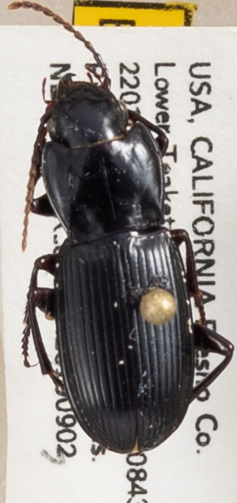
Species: Pterostichus serripes
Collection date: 2019-09-03
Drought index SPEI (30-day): -0.348
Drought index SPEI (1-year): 0.54
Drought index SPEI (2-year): -0.03